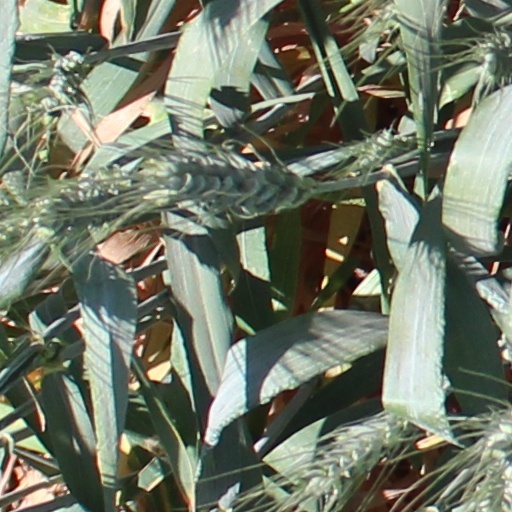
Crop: wheat